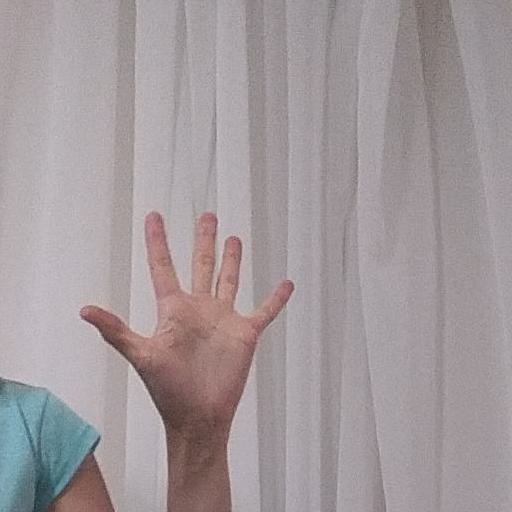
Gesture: palm